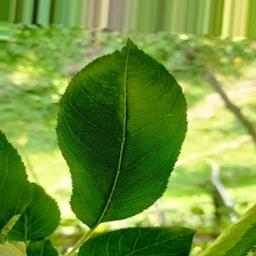
Label: Healthy